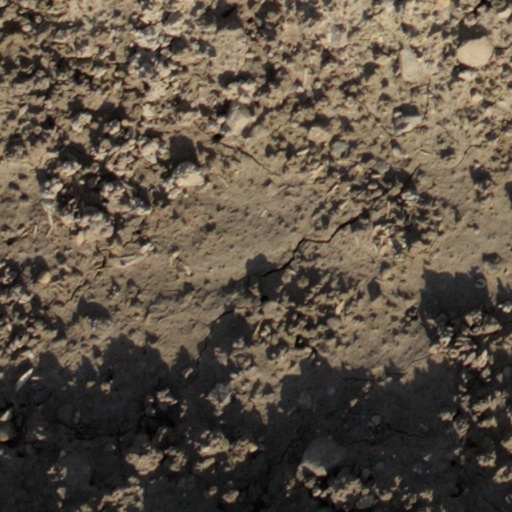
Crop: wheat